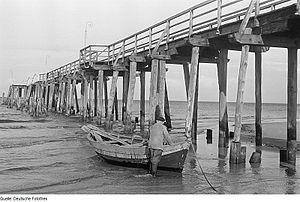
Usedom en allemand ou Uznam en polonais est une île côtière située entre la lagune de Szczecin et la mer Baltique. D'une superficie totale de 445 km², elle appartient en partie à l'Allemagne et en partie à la Pologne.